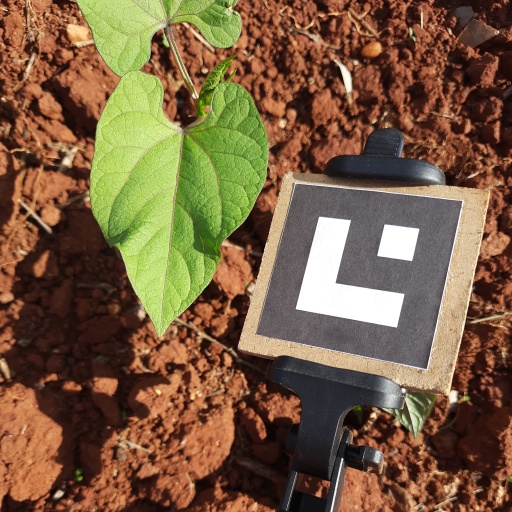
Observations: wavy surface, no eating holes, under sunlight